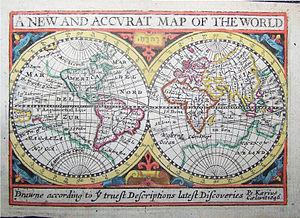
Pieter van den Keere, ou Petrus Kaerius en latin, est un graveur et cartographe néerlandais né en 1571 à Gand et mort en 1646 à 75 ans.